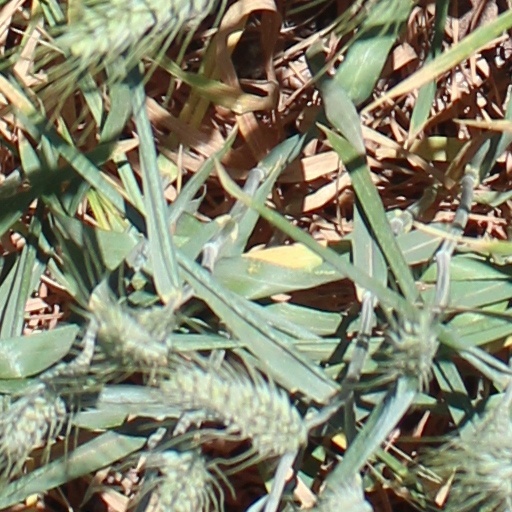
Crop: wheat